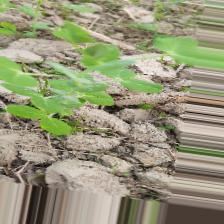
Label: Powdery Mildew